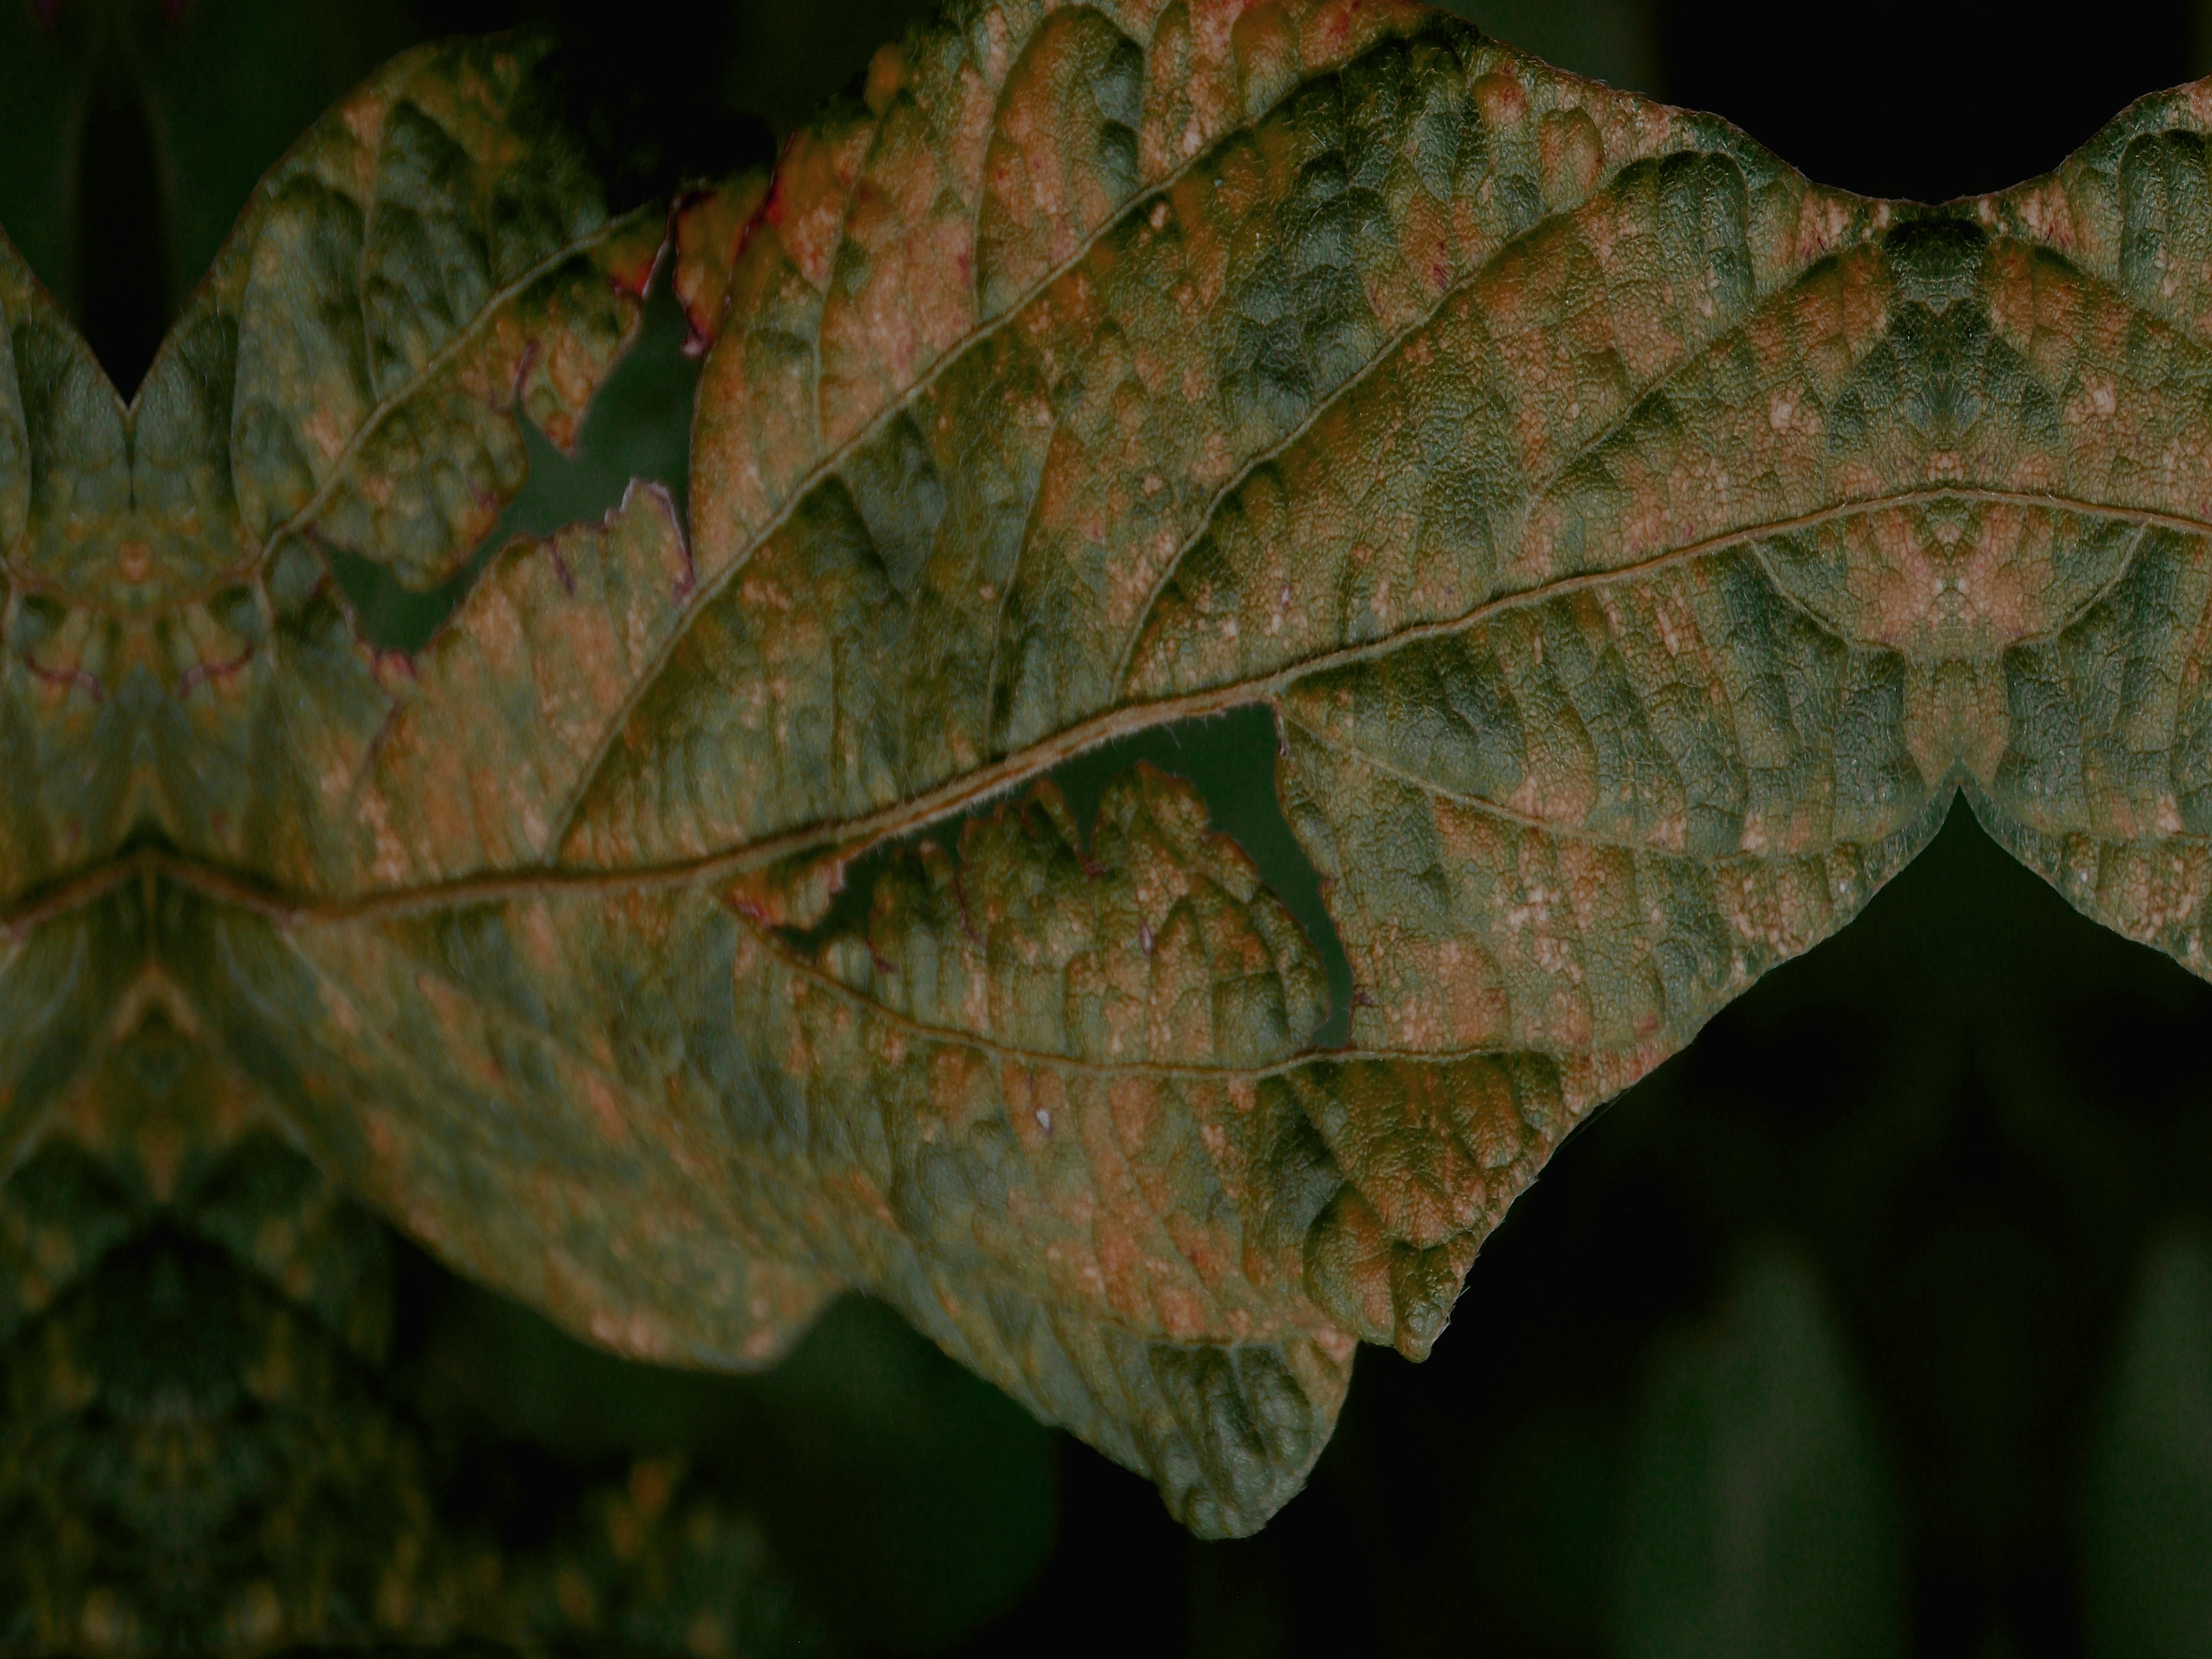
Label: Disease